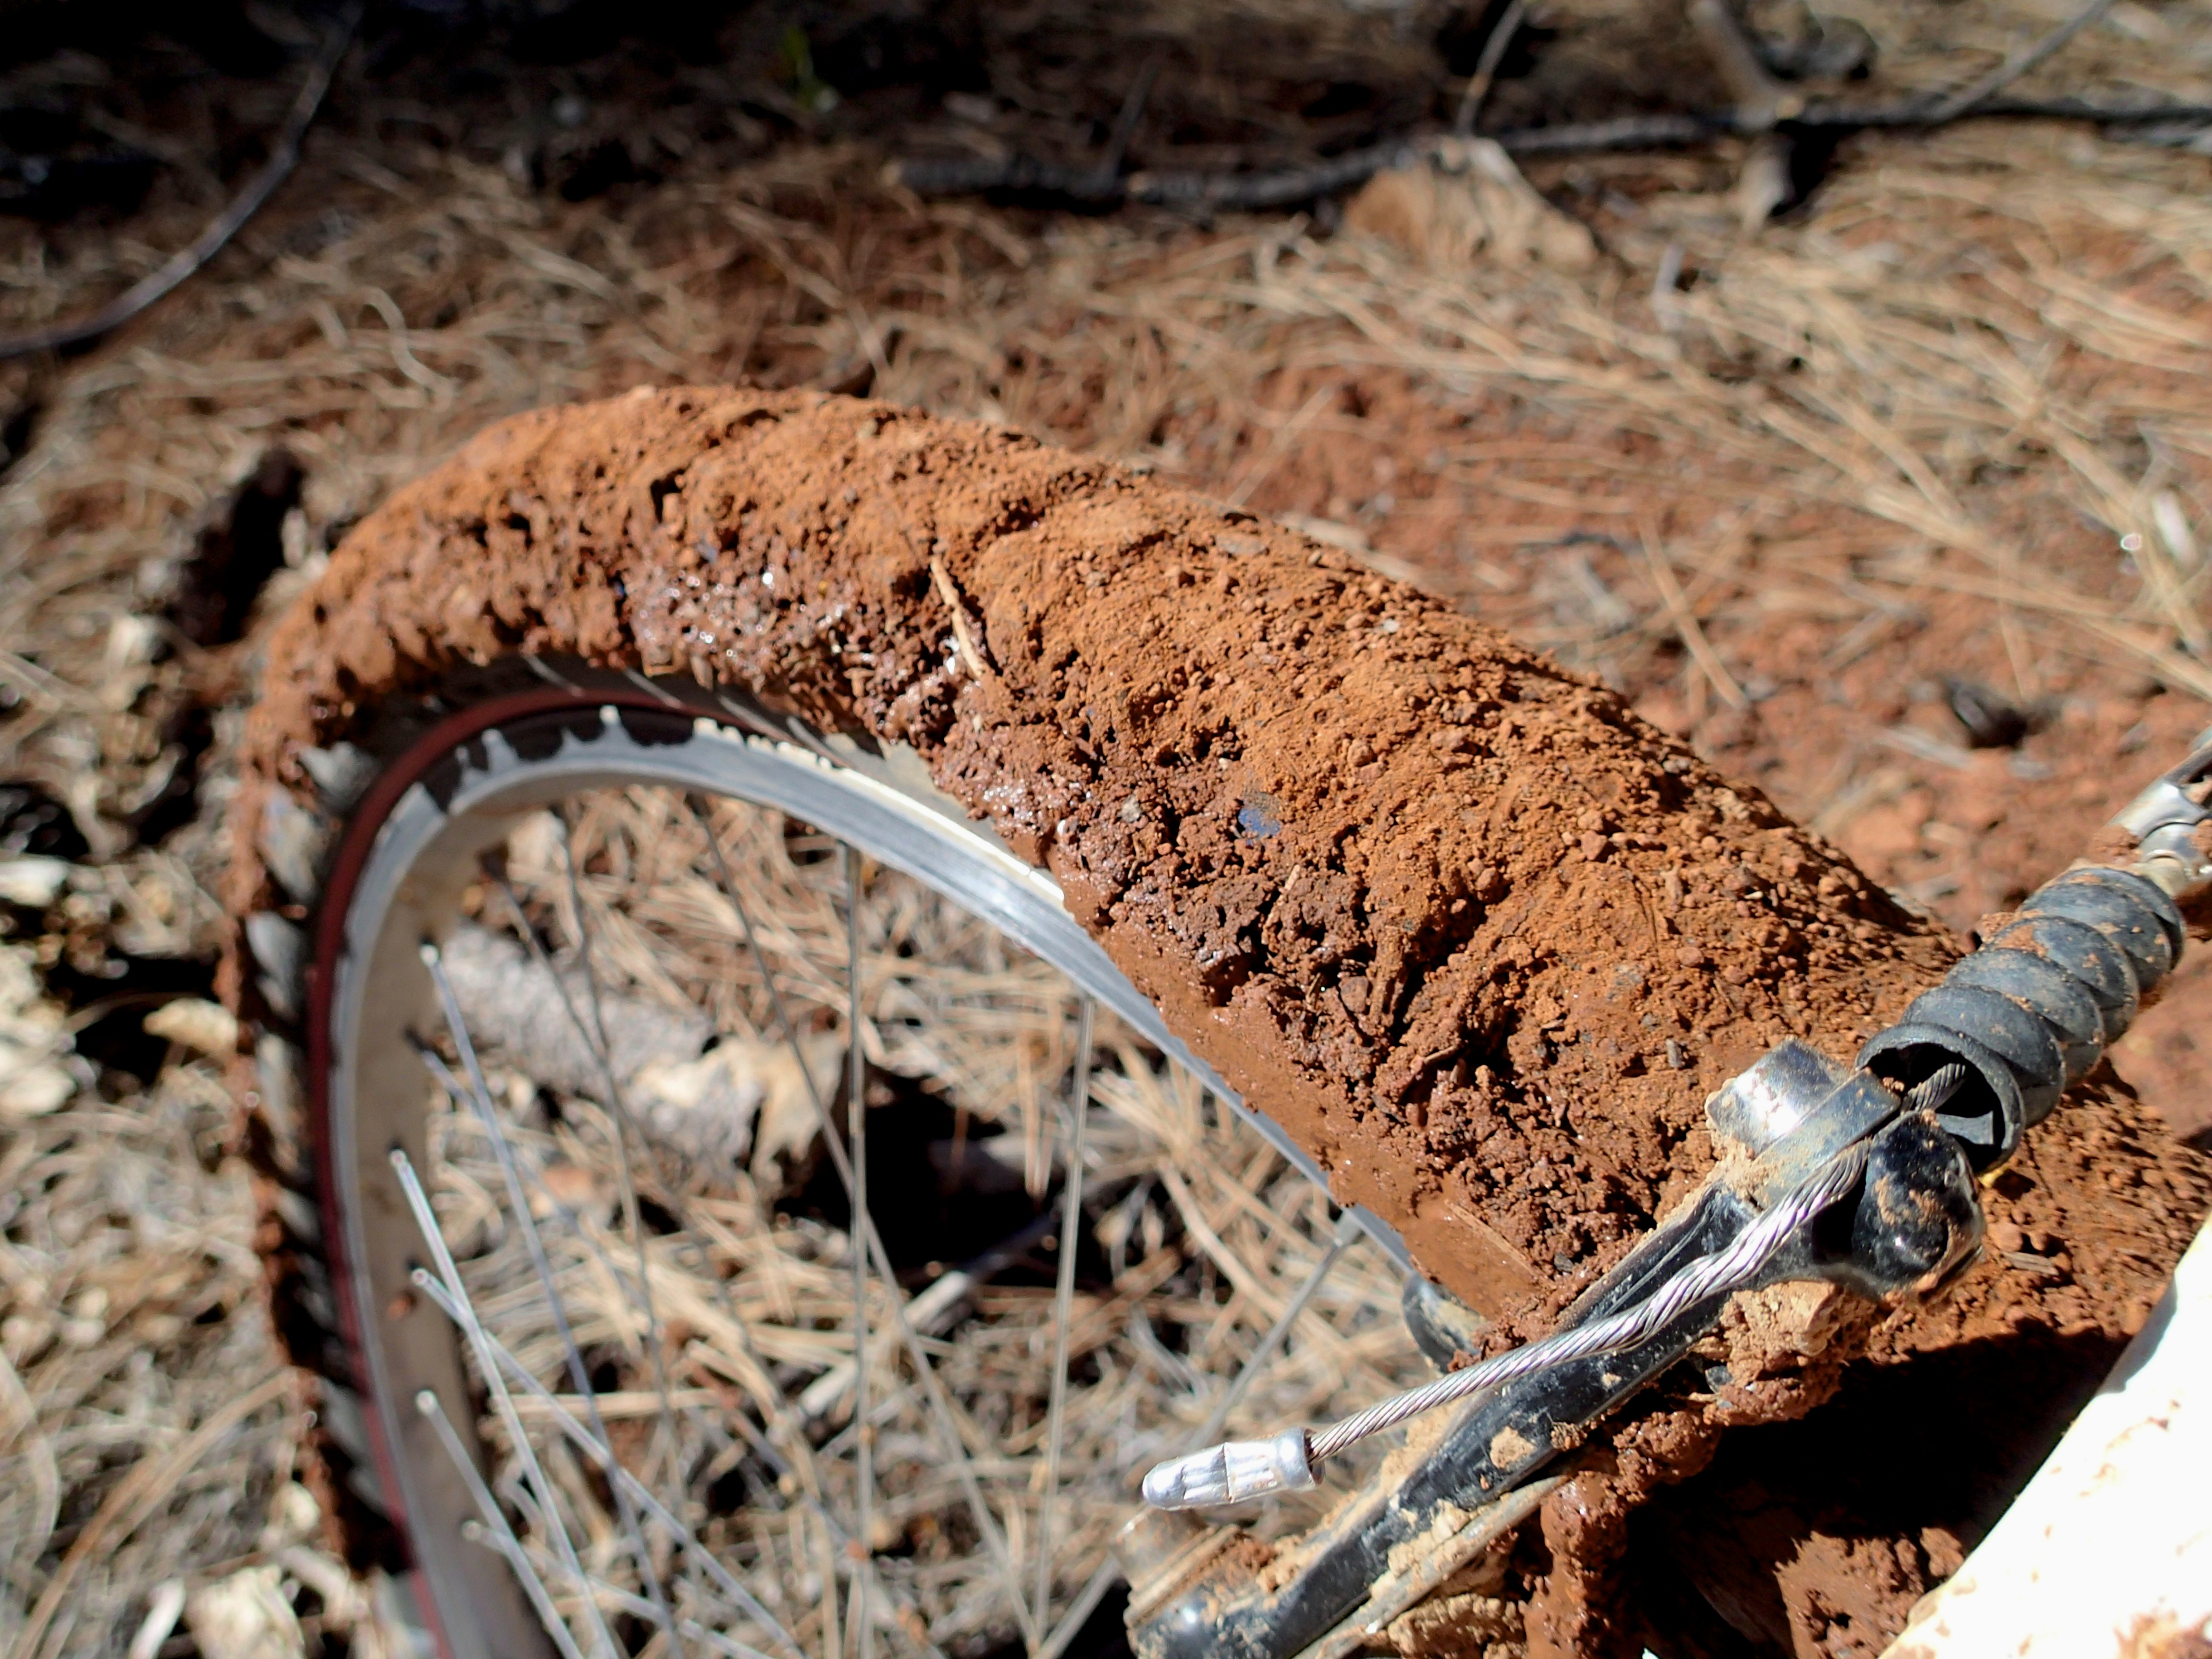
track, bicycle, soil, reptile, material, close up, 2014365, scaled reptile